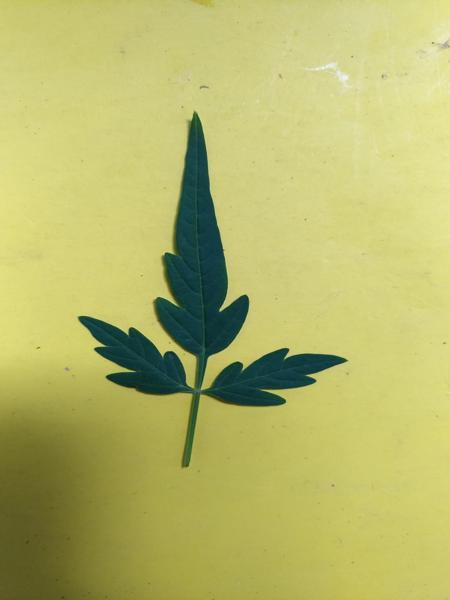
Plant: Balloon_Vine